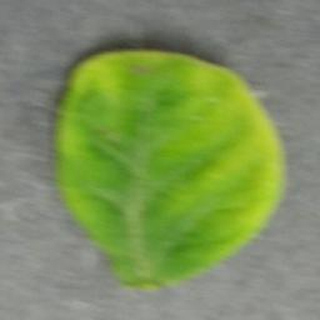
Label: tomato_yellow_leaf_curl_virus